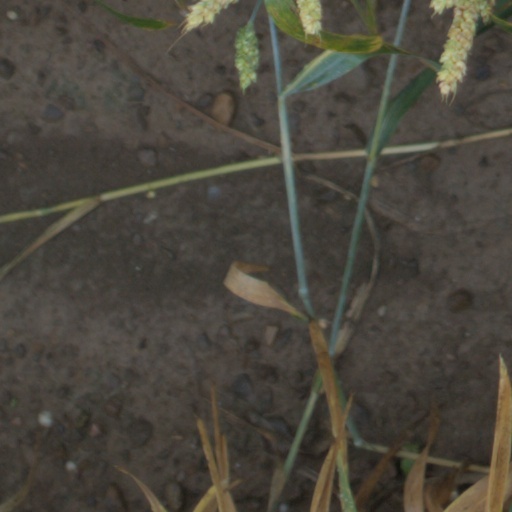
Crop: wheat